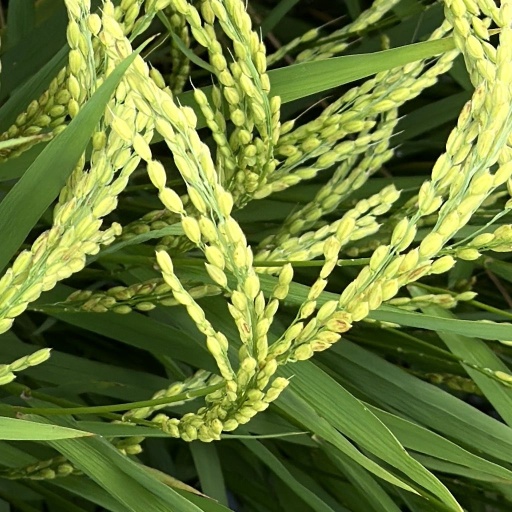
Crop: rice